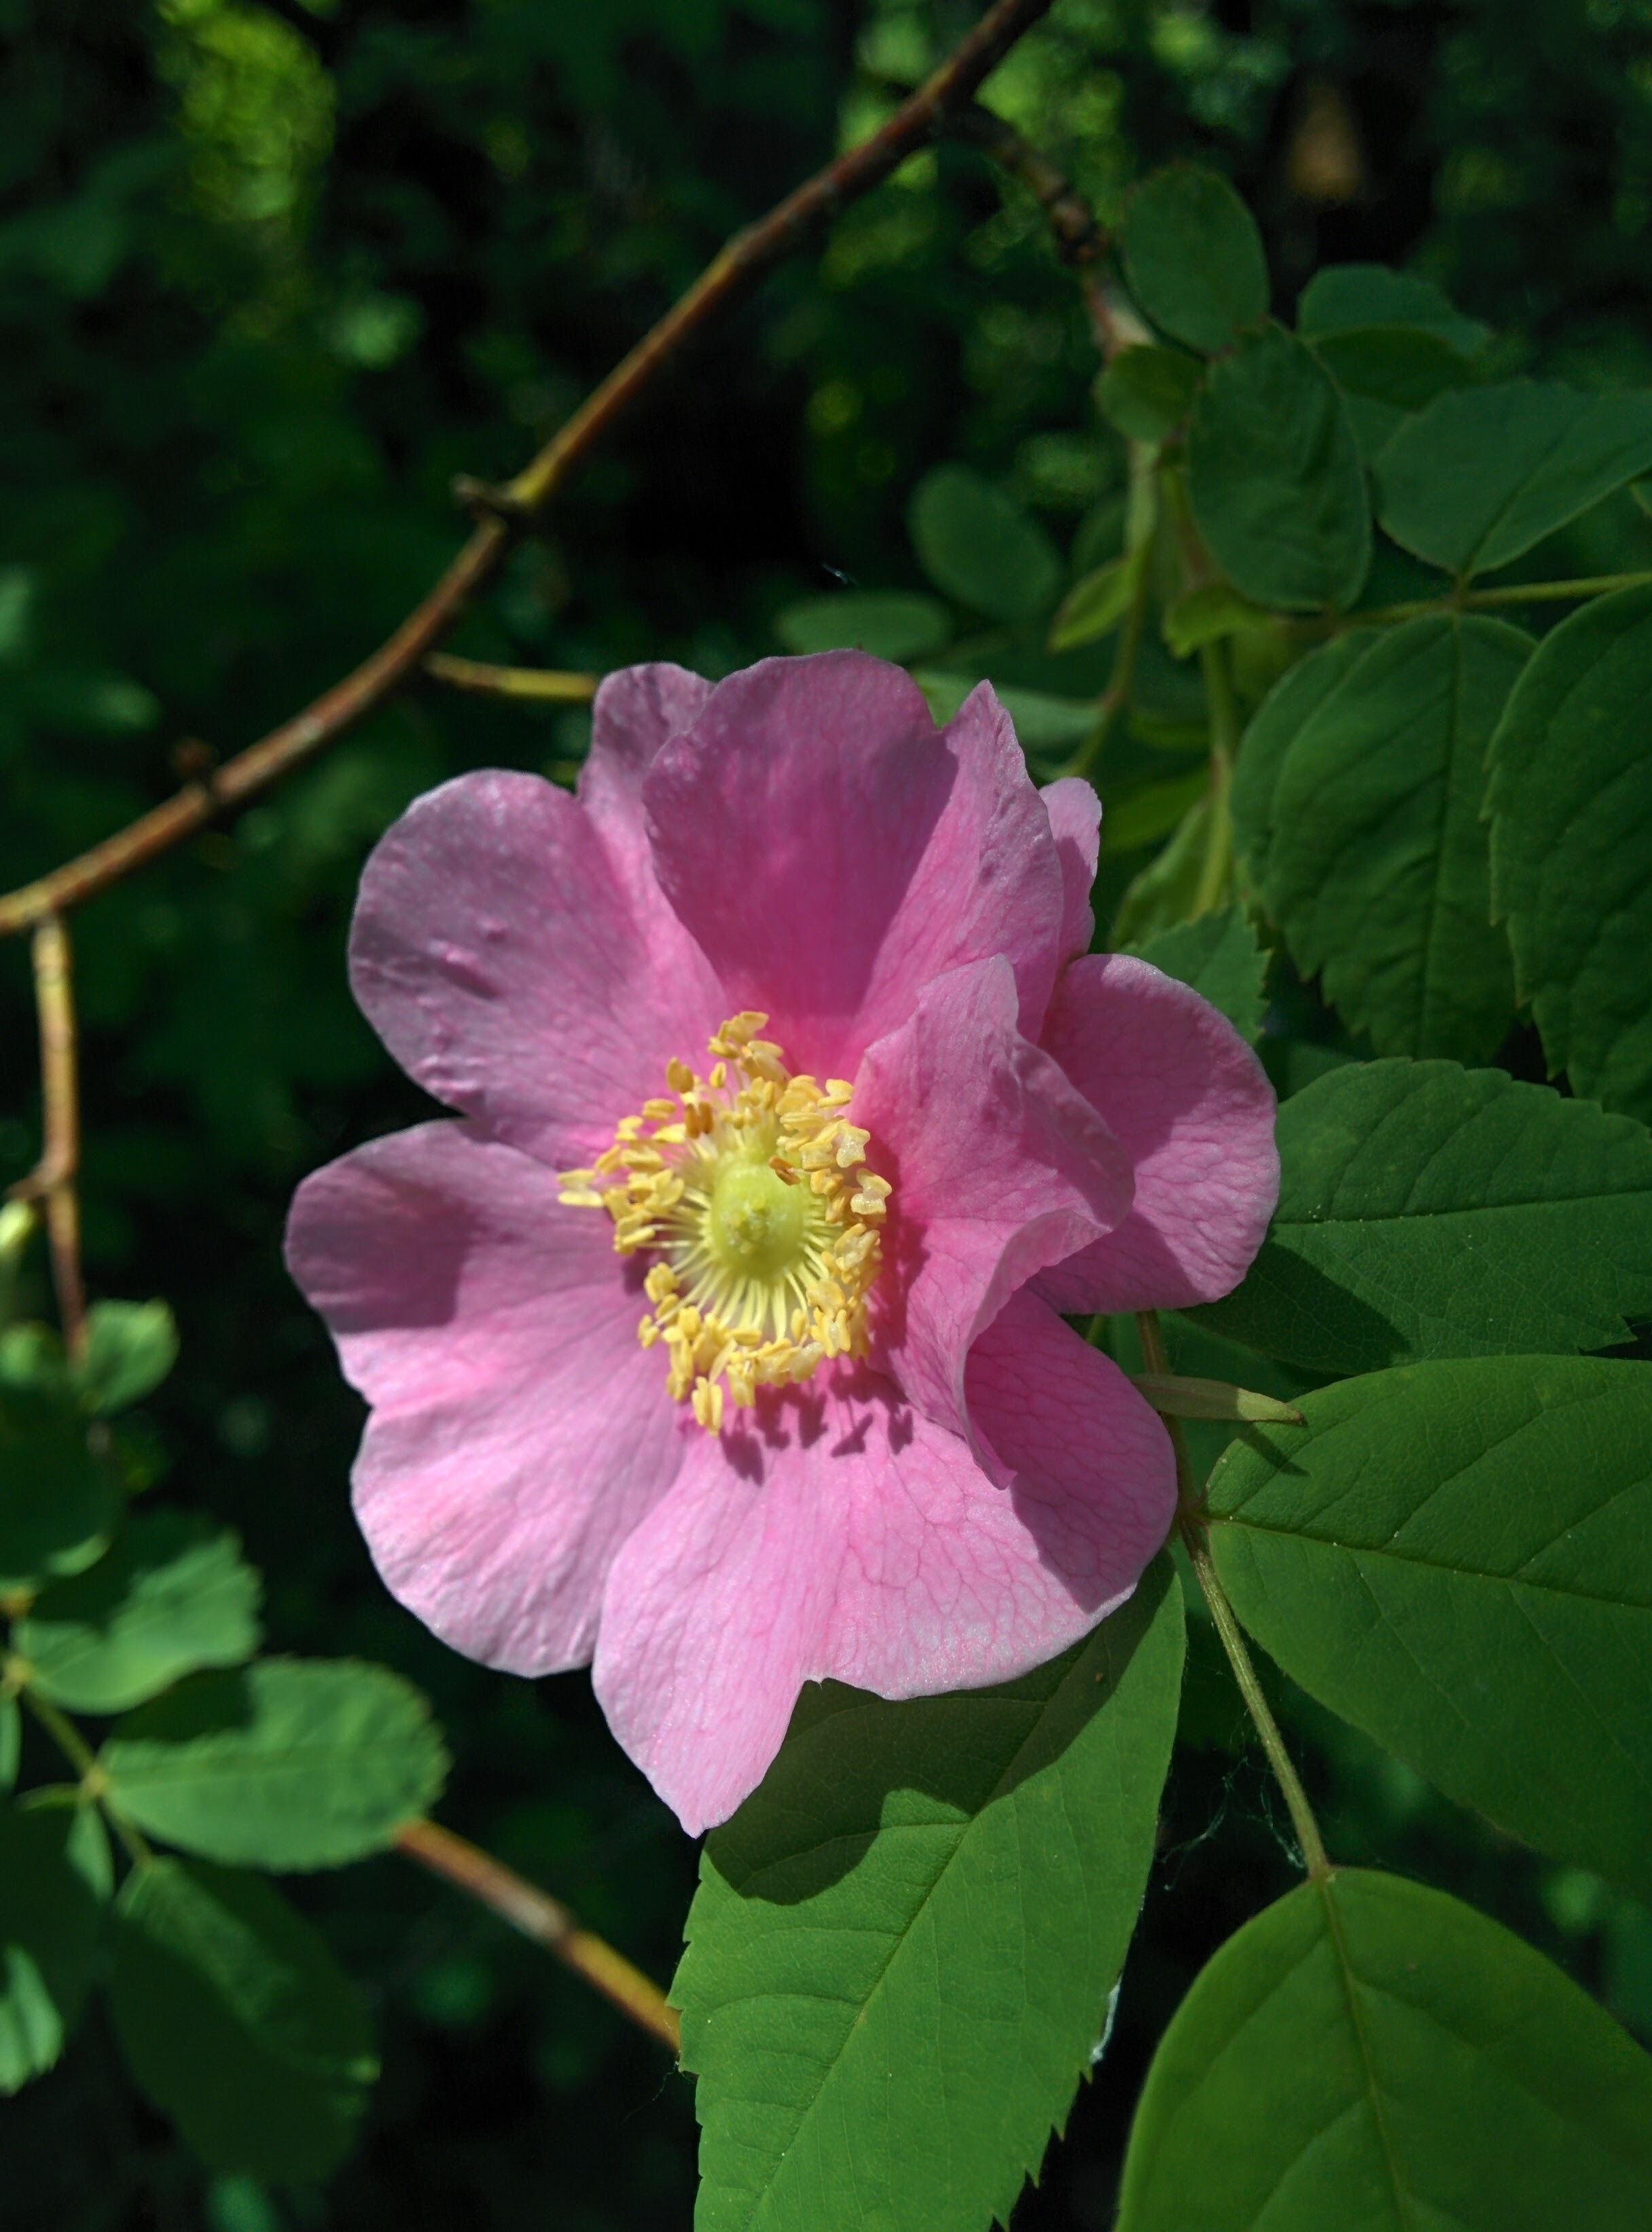
nature, blossom, plant, flower, petal, rose, spring, green, botany, pink, flora, wildflower, shrub, rosa, wild rose, dog rose, rosa canina, flowering plant, garden roses, rose family, rosa rugosa, land plant, rosa centifolia, rose order, rosa rubiginosa, rosa gallica, prickly rose